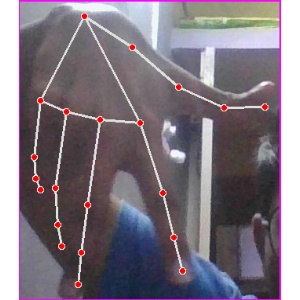
अक्षर: ग